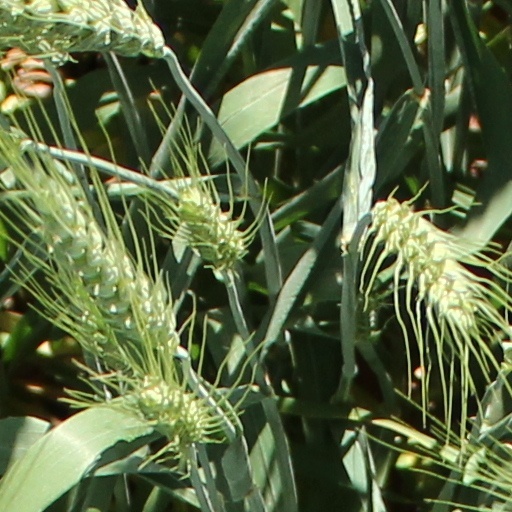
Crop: wheat